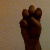
The image shows a hand gesture representing the letter 'E' in Indian Sign Language.